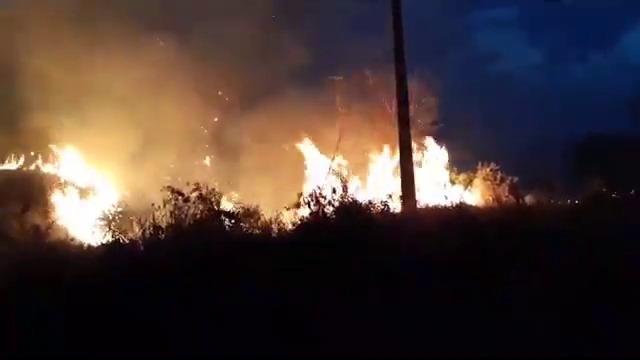
Fire: yes
Smoke: yes